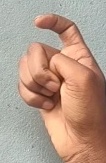
ASL sign: X